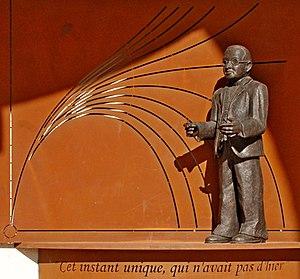
Belgique - Louvain-la-Neuve - Place des Sciences - Georges Lemaître - Gigi Warny